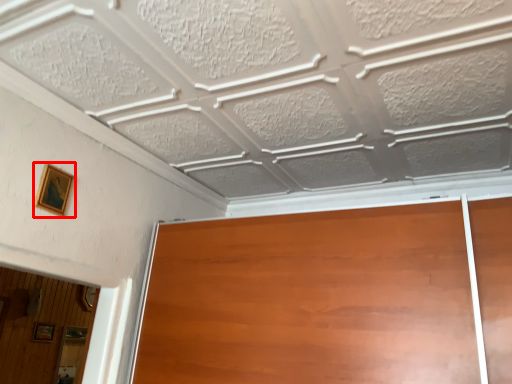
Question: Where is picture frame (annotated by the red box) located in relation to picture frame in the image?
(A) right
(B) left
Answer: A